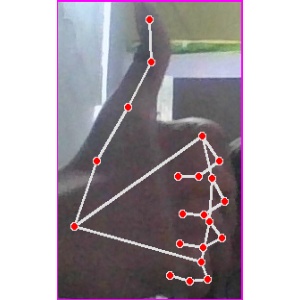
अक्षर: थ